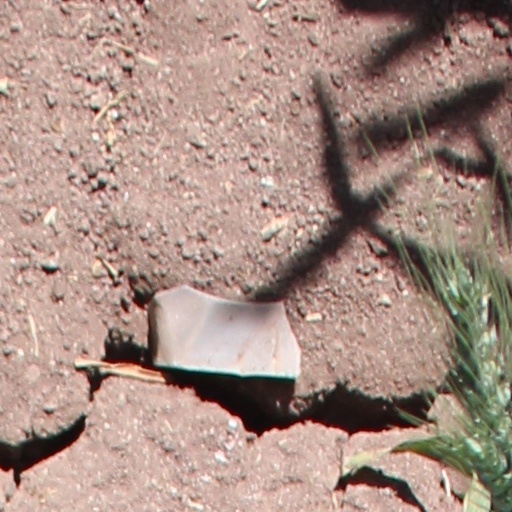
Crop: wheat